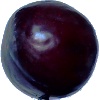
Label: Plum 2